2019 Shanghai Masters

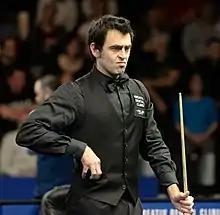
Ronnie O'Sullivan won the event, his third straight Shanghai Masters title, defeating Shaun Murphy in the final.

The tournament was held from 9 to 15 September 2019. The first round featured 9–16 seeded players against Chinese players. Six of the eight seeded players progressed, with David Gilbert completing a whitewash of Cao Jin. Chinese 25 year-old amateur Zhang Yi defeated 16th seed Ali Carter 6–3, whilst 15th seed Stephen Maguire lost to Xiao Guodong 2–6. Zhang drew O'Sullivan in the second round, with O'Sullivan completing a 6–0 whitewash with of 69, 80, 69, 65, 143 and 132. Guodong, however, lost to eighth seed Kyren Wilson 4–6. Two former world champions, Shaun Murphy and Mark Williams played all 11 frames in their second round match. Murphy compiled a break of 136 to win the match 6–5. In another deciding frame, Barry Hawkins defeated John Higgins 6–5. Hawkins made the highest break of the tournament in frame four, making a 142. The last remaining Chinese player, 9th seed Ding Junhui lost in the second round to Neil Robertson 6–3, after Robertson won the first four frames.